Antonio Veretti

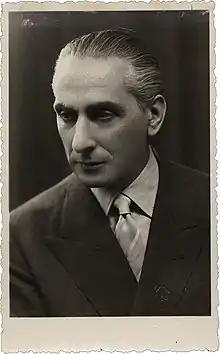
Antonio Veretti (before 1978)

Antonio Veretti (Verona, February 20, 1900 - Rome, July 13, 1978) was an Italian composer.